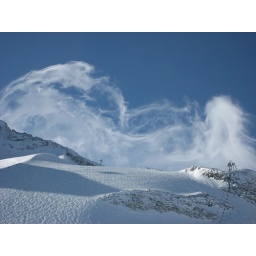
I was lucky to catch the clouds like this. The wheather in the mountains is strange and unpredictable